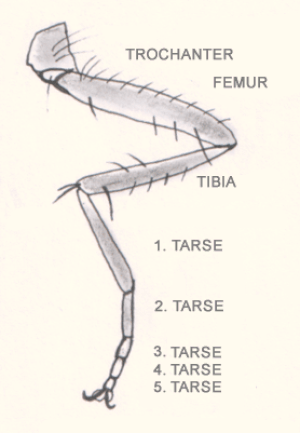
L’anatomie des lépidoptères décrit la morphologie des structures externes et internes chez les papillons et les principales propriétés de ces structures. L'anatomie des imagos présente de nombreux points communs avec les insectes : corps divisé en trois tagmes, tête, thorax et abdomen. Leur tête possède deux gros yeux composés, une trompe qui tient lieu de bouche et des antennes qui ornent leur partie supérieure. Trois paires de pattes ainsi que deux paires d'ailes longent le thorax. L'abdomen est le corps du papillon à proprement parler, siège des organes vitaux. Les nervures des ailes ainsi que leur couleur sont usuellement utilisées afin de déterminer la taxonomie de l'animal. Cependant, certaines espèces nécessitent l'examen des parties génitales ou de tests chimiques.